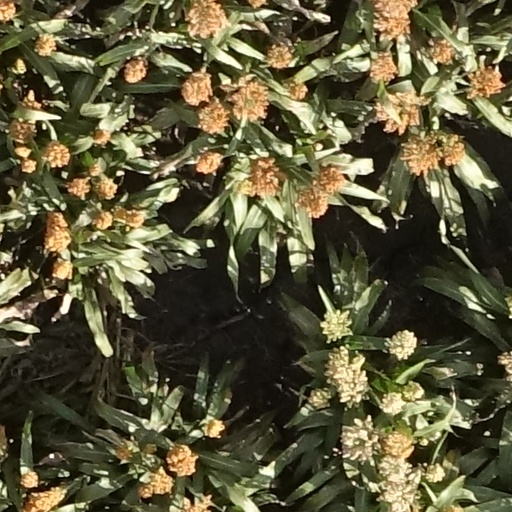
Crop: sorghum